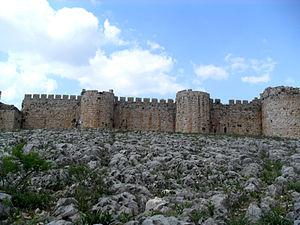
Cet article recense les sites inscrits au patrimoine mondial en Turquie.